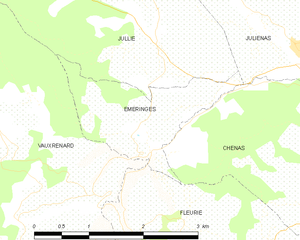
Carte des communes françaises